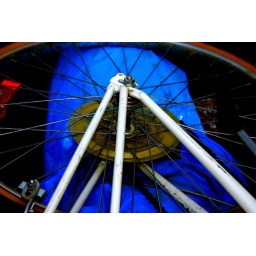
the white road bike of which I referred to in the last photo.